Falera

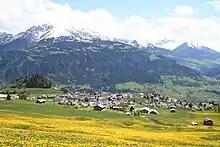
Village of Falera

Falera has an area, (as of the 2004/09 survey) of . Of this area, about 60.0% is used for agricultural purposes, while 20.0% is forested. Of the rest of the land, 2.6% is settled (buildings or roads) and 17.3% is unproductive land. In the 2004/09 survey a total of or about 1.7% of the total area was covered with buildings, an increase of over the 1984/85 amount. Of the agricultural land, is fields and grasslands and consists of alpine grazing areas. Since 1984/85 the amount of agricultural land has decreased by . Over the same time period the amount of forested land has increased by . Rivers and lakes cover in the municipality.